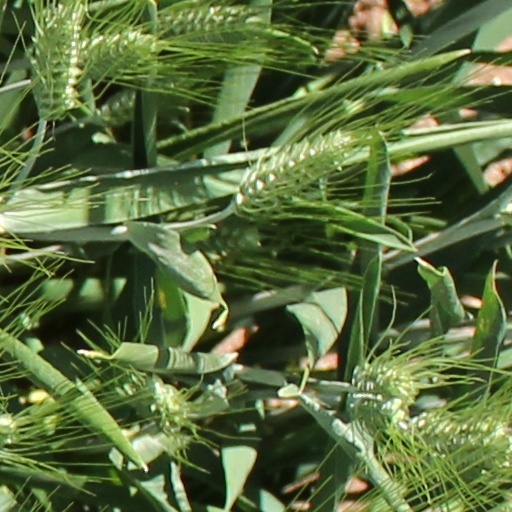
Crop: wheat